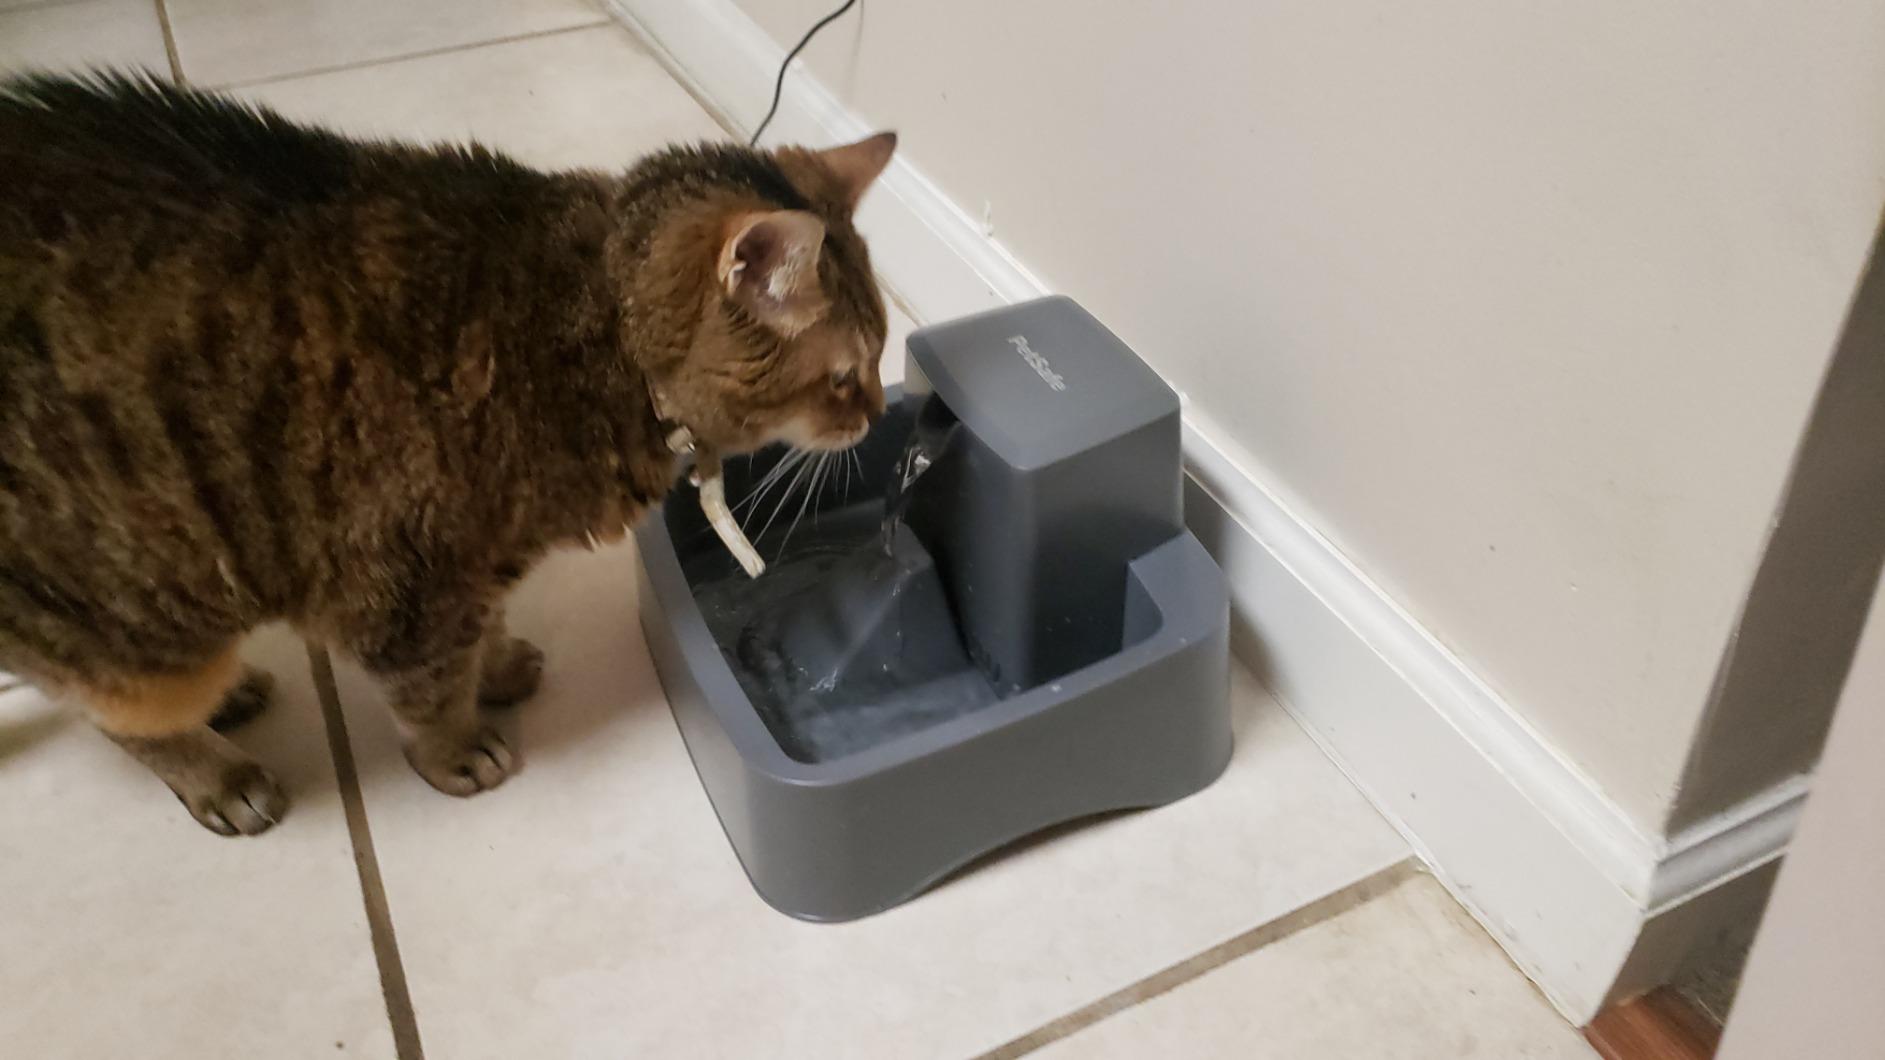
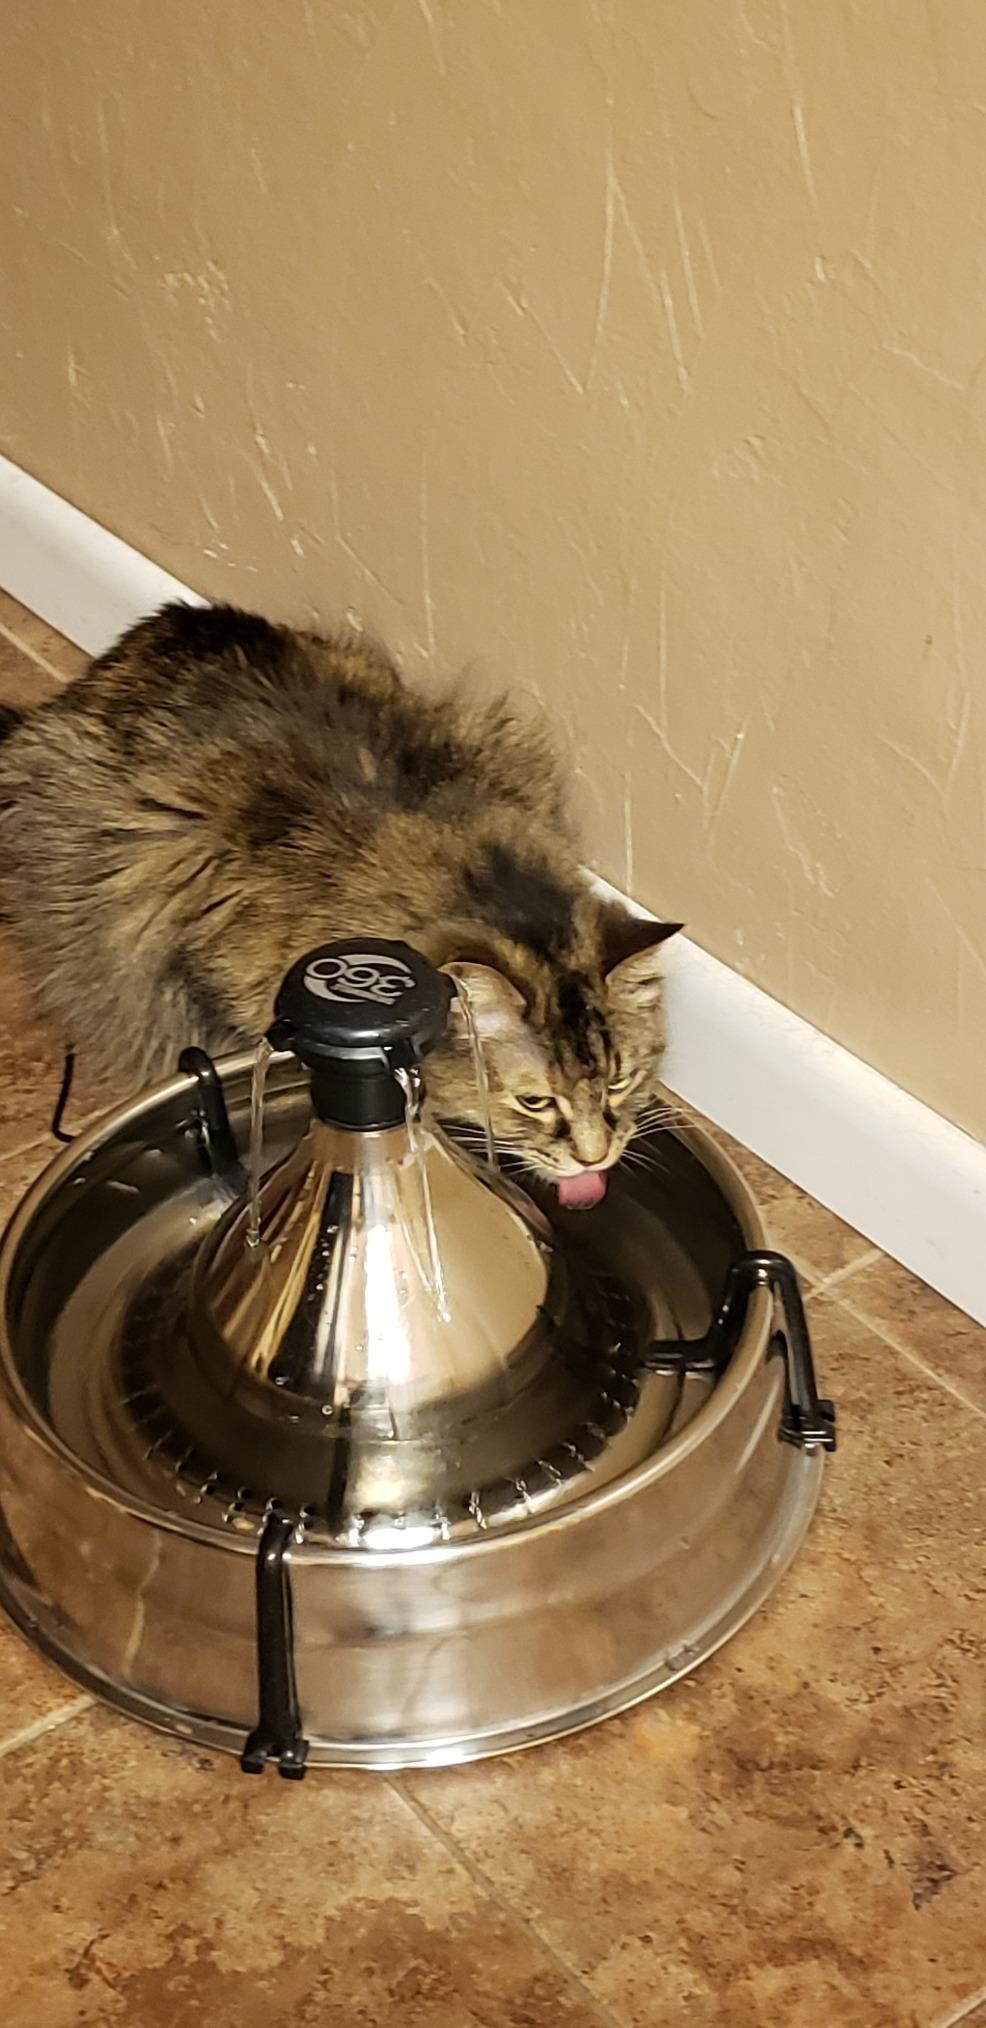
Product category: items_bowl
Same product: no